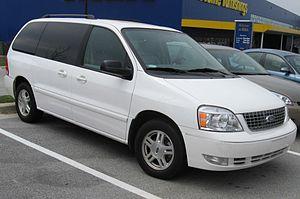
Le Ford Freestar est un véhicule automobile monospace du constructeur américain Ford lancé en 2003 en remplacement du Windstar.